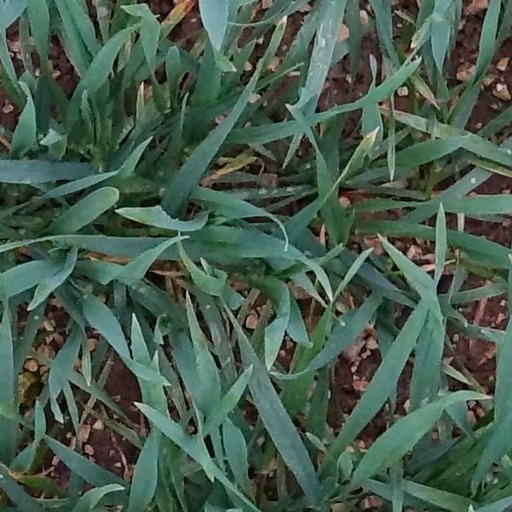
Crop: wheat